Answer in natural language. Considering the relative positions, where is black colour television (highlighted by a blue box) with respect to dark blue fabric sofa with cushions (highlighted by a green box)? Choose between the following options: left or right
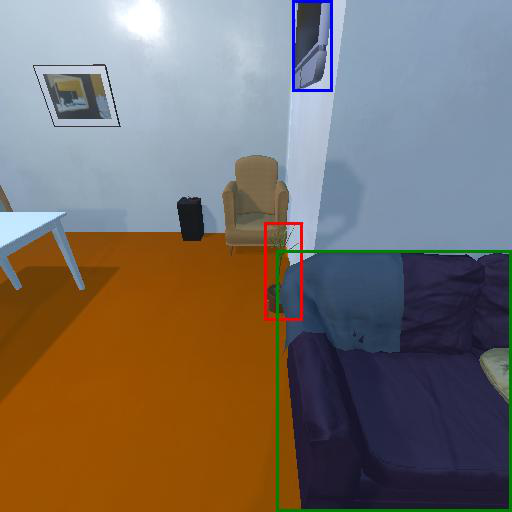
<answer>left</answer>